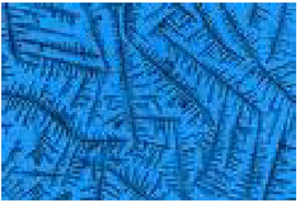
glaire cervicale vue au MET
Le cycle menstruel est l'ensemble des phénomènes physiologiques, survenant le plus souvent de façon périodique, qui préparent l'organisme de la femme à une éventuelle fécondation.